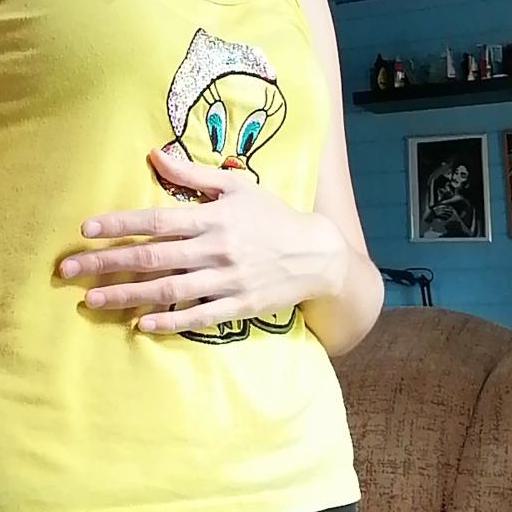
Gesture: no_gesture